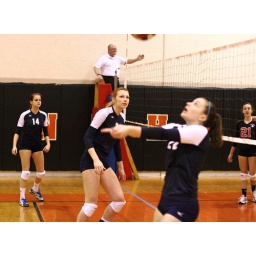
#3 is in focus, but the girl bumping the ball was not the one I was expecting